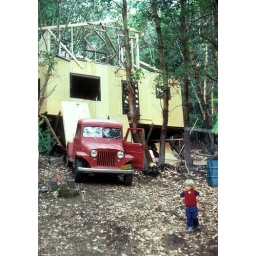
building the new house in jacksonville